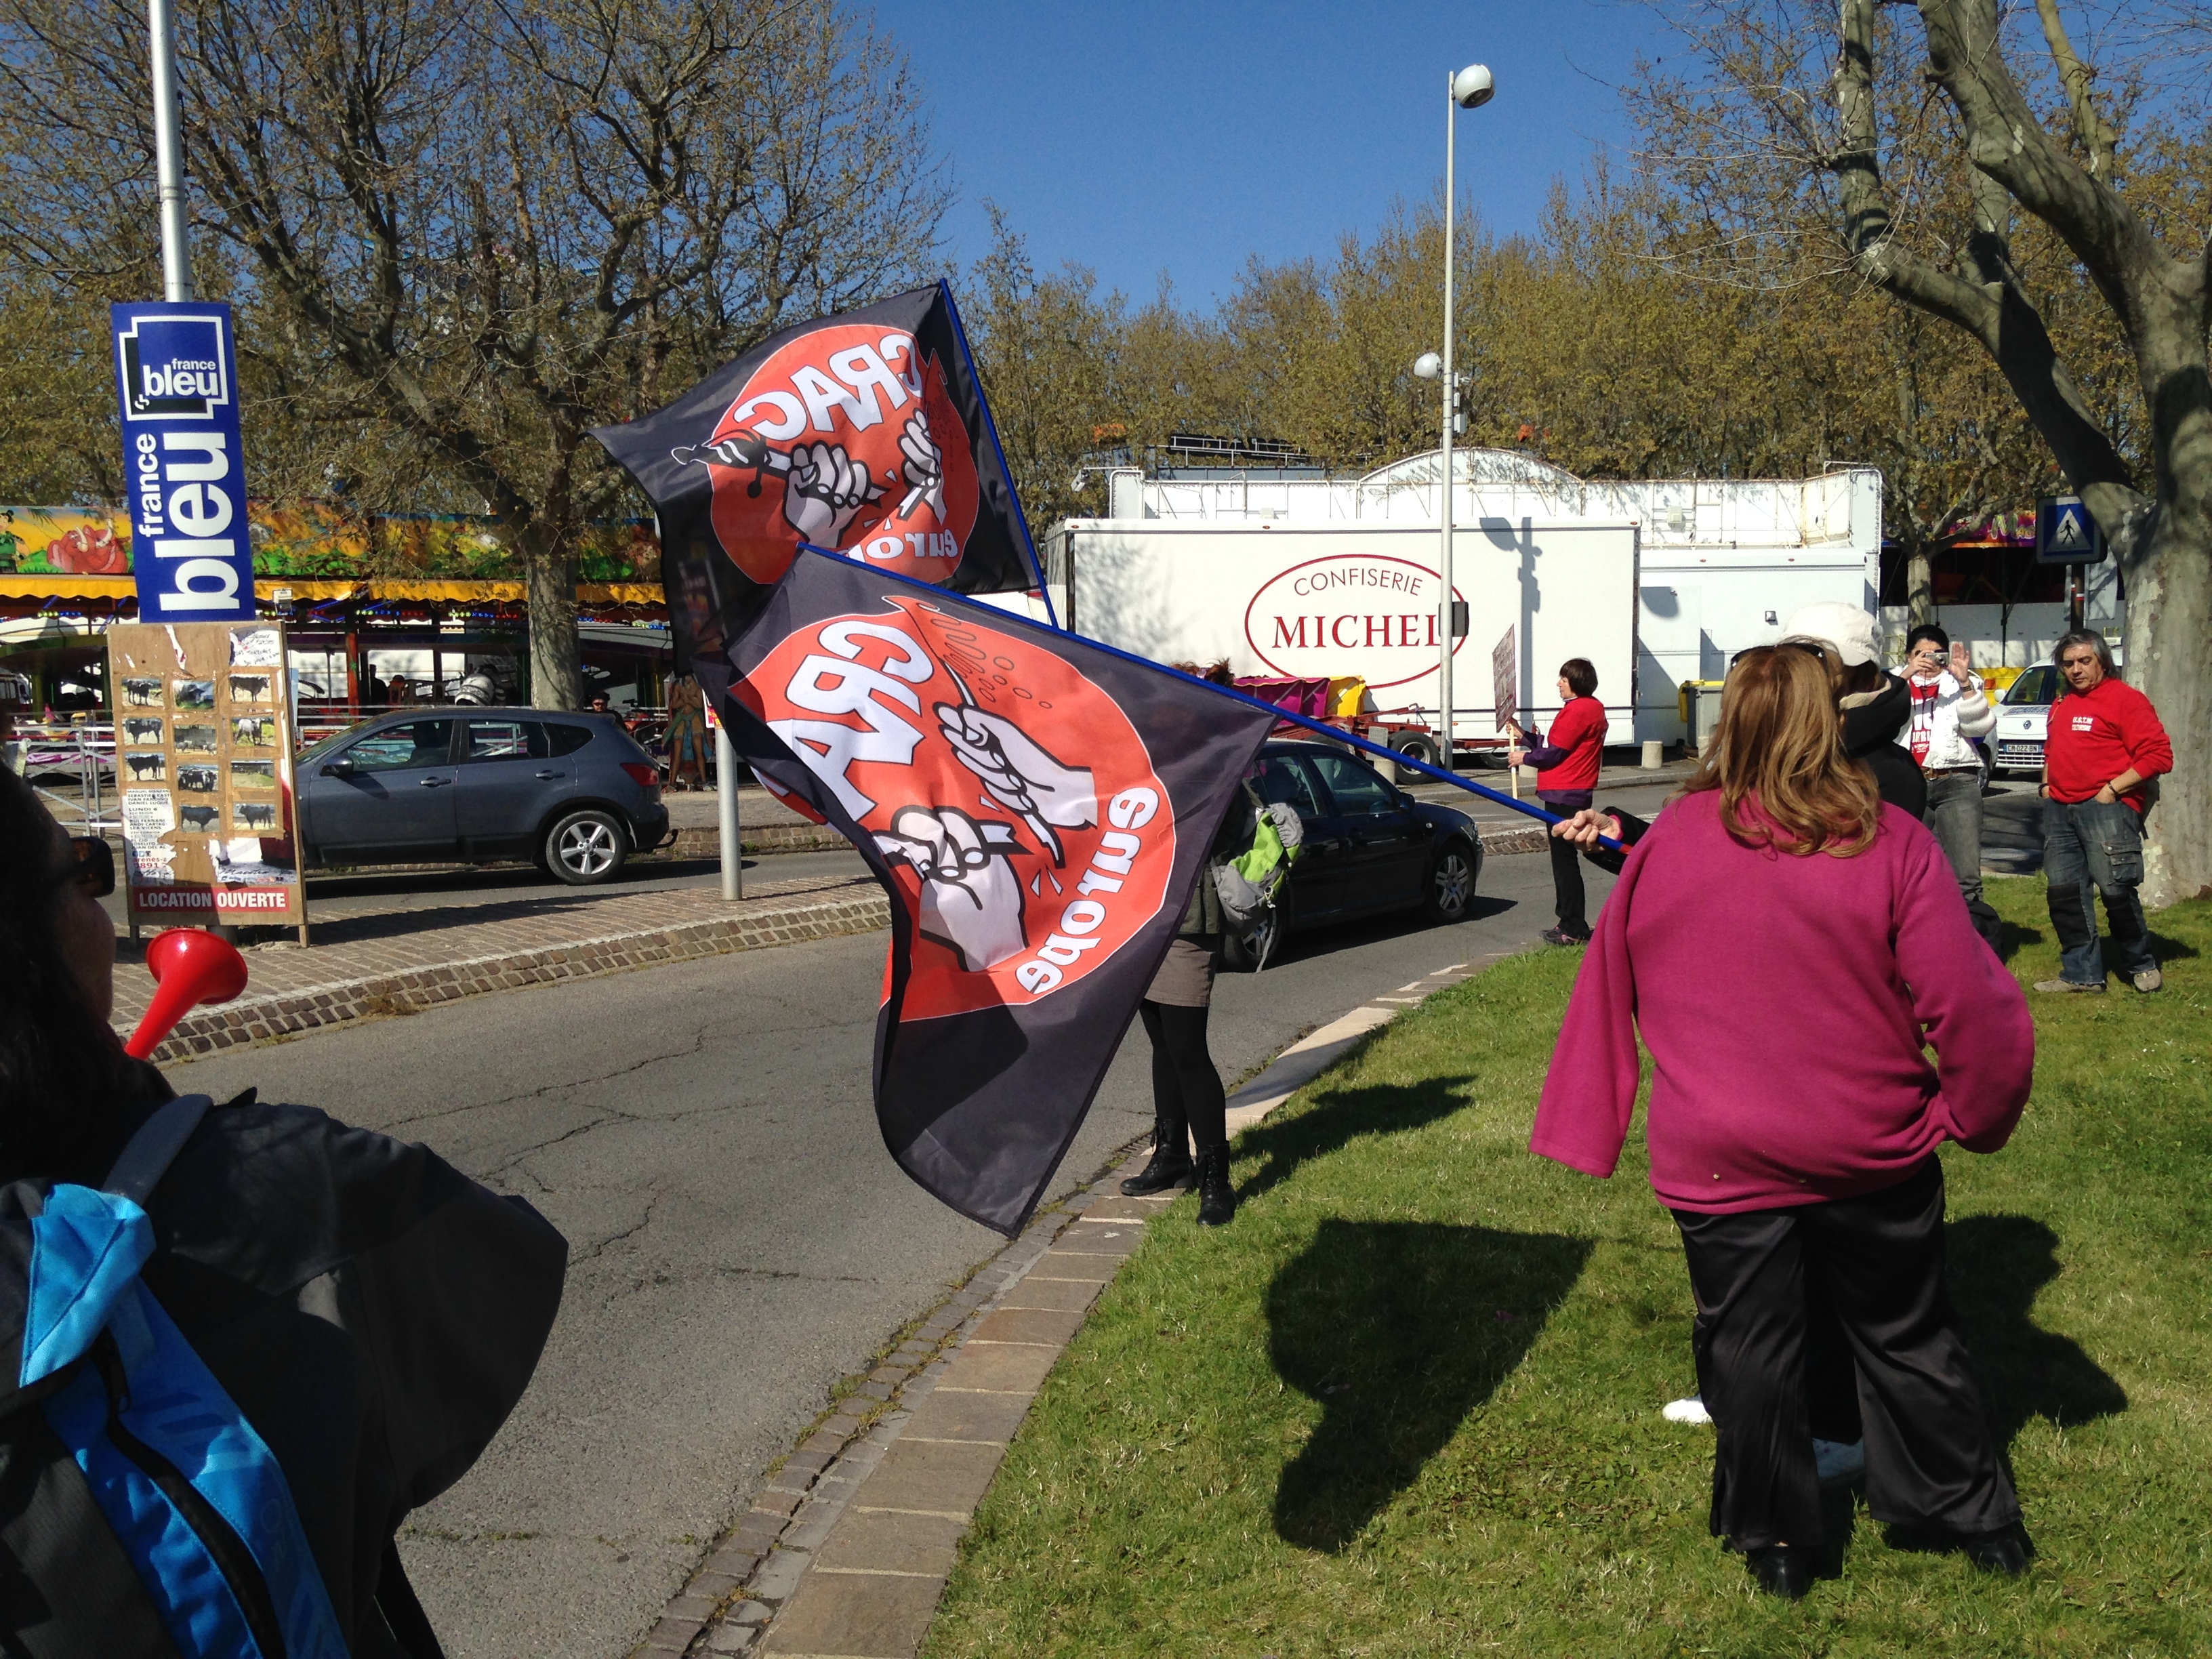
france, europe, race, midi, delta, sports, racing, provence, race track, mditerrane, manifestation, bouchesdurhne, demonstration, camargue, tortures, craceurope, corridabasta, corridas, abolition, honte, arles, supplices, placelamartine, endurance, motorsport, cyclo cross, bicycle racing